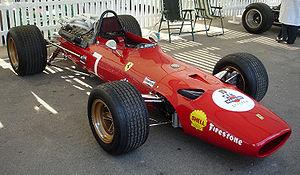
Les automobiles Ferrari sont les voitures construites par le constructeur italien Ferrari. Fondée en 1947 par Enzo Ferrari et basée à Maranello, dans la province de Modène, la société au « cheval cabré » a produit depuis ses débuts un grand nombre de modèles tant pour la route que pour la compétition. Grâce aux résultats obtenus par son écurie de course, la Scuderia Ferrari, dans le championnat du monde de Formule 1, auquel elle participe depuis sa création en 1950, l'image de marque des Ferrari a toujours été très élevée.
Ferrari 312 est la désignation des voitures de formules pourvues d’un moteur V-12 de trois litres de cylindrée alignées par l'écurie italienne en championnat du monde de Formule 1 entre 1966 et 1969. Il s’agit de la première version d’une série de Ferrari de Formule 1 qui allaient porter l’appellation 312 et elle constituait la réponse que la scuderia Ferrari à une modification du règlement applicable à partir de 1966.